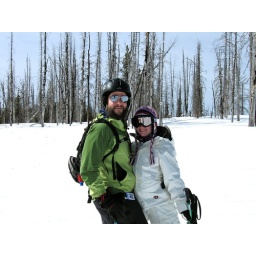
I went skiing with my baby at Lost Trail in Montana/Idaho today. My first blue bird day!